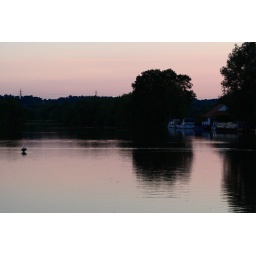
A water bird flapping winds in the sunset over River Thames. ZSS_9490